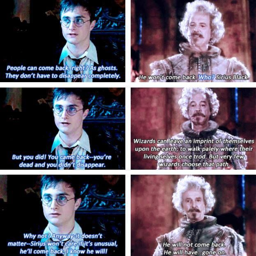
wish this was in the movie